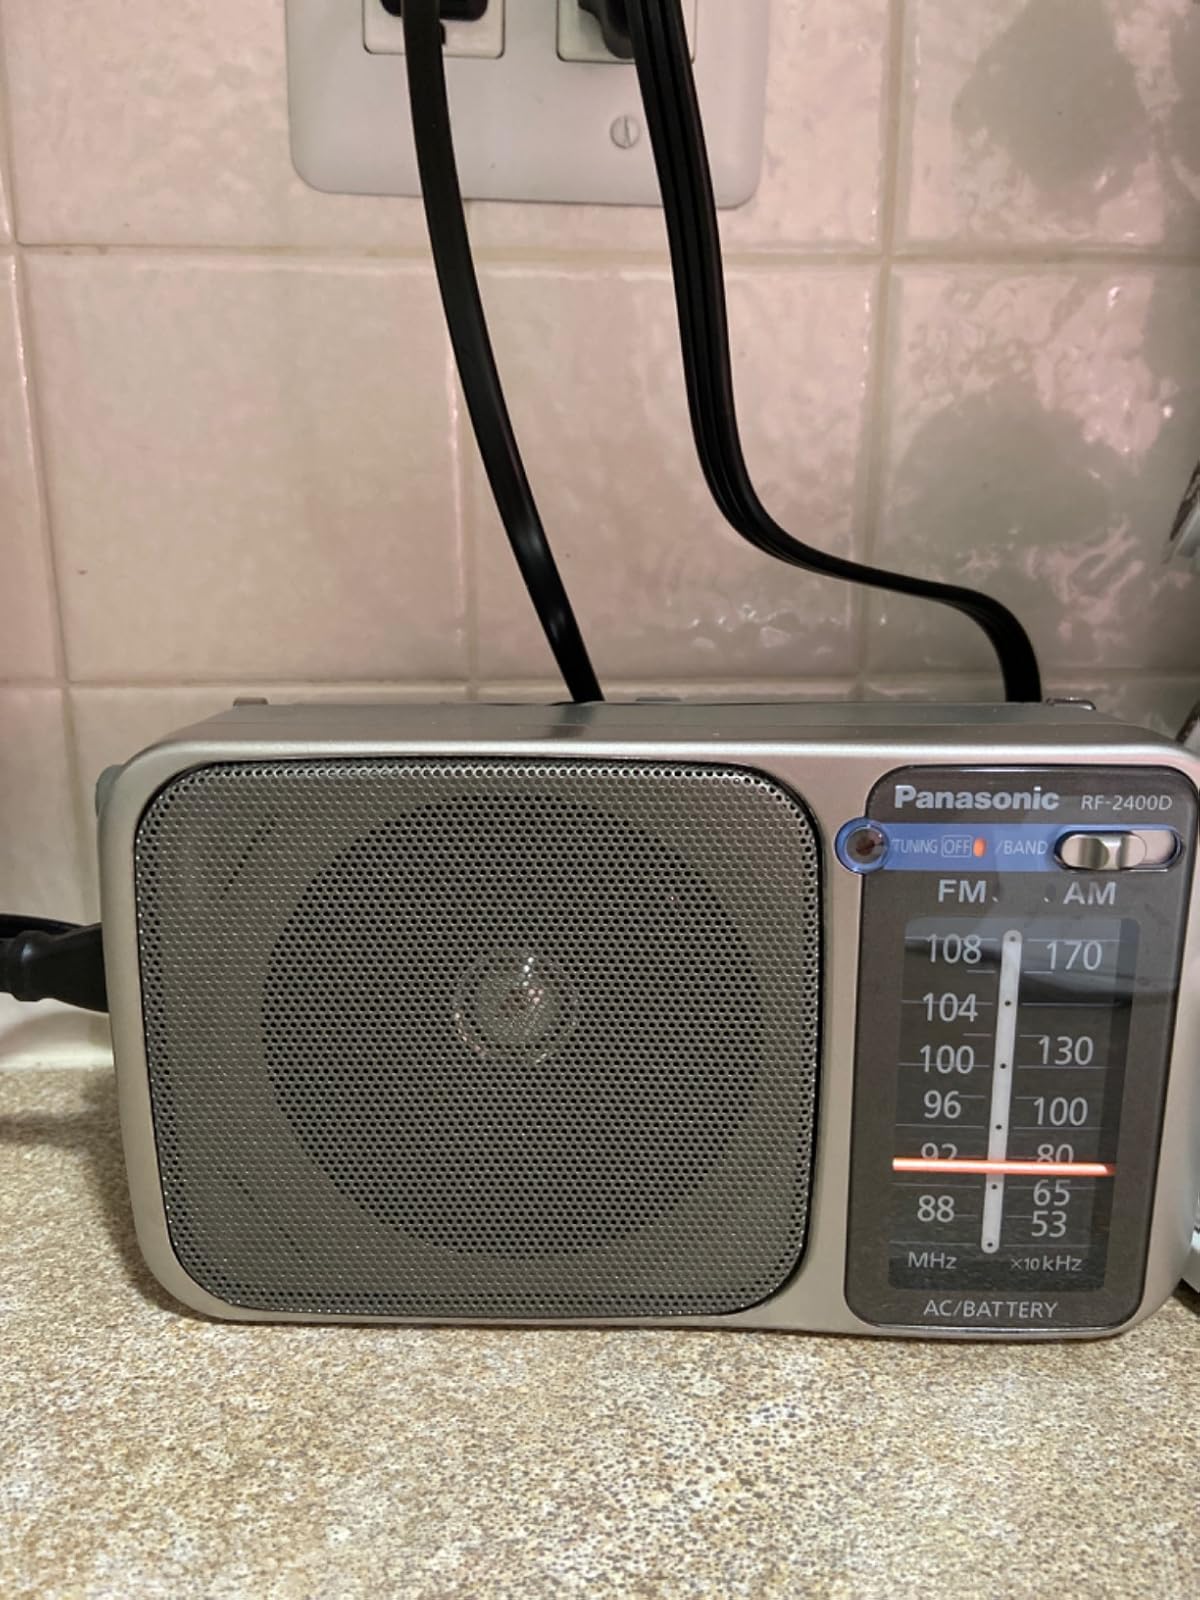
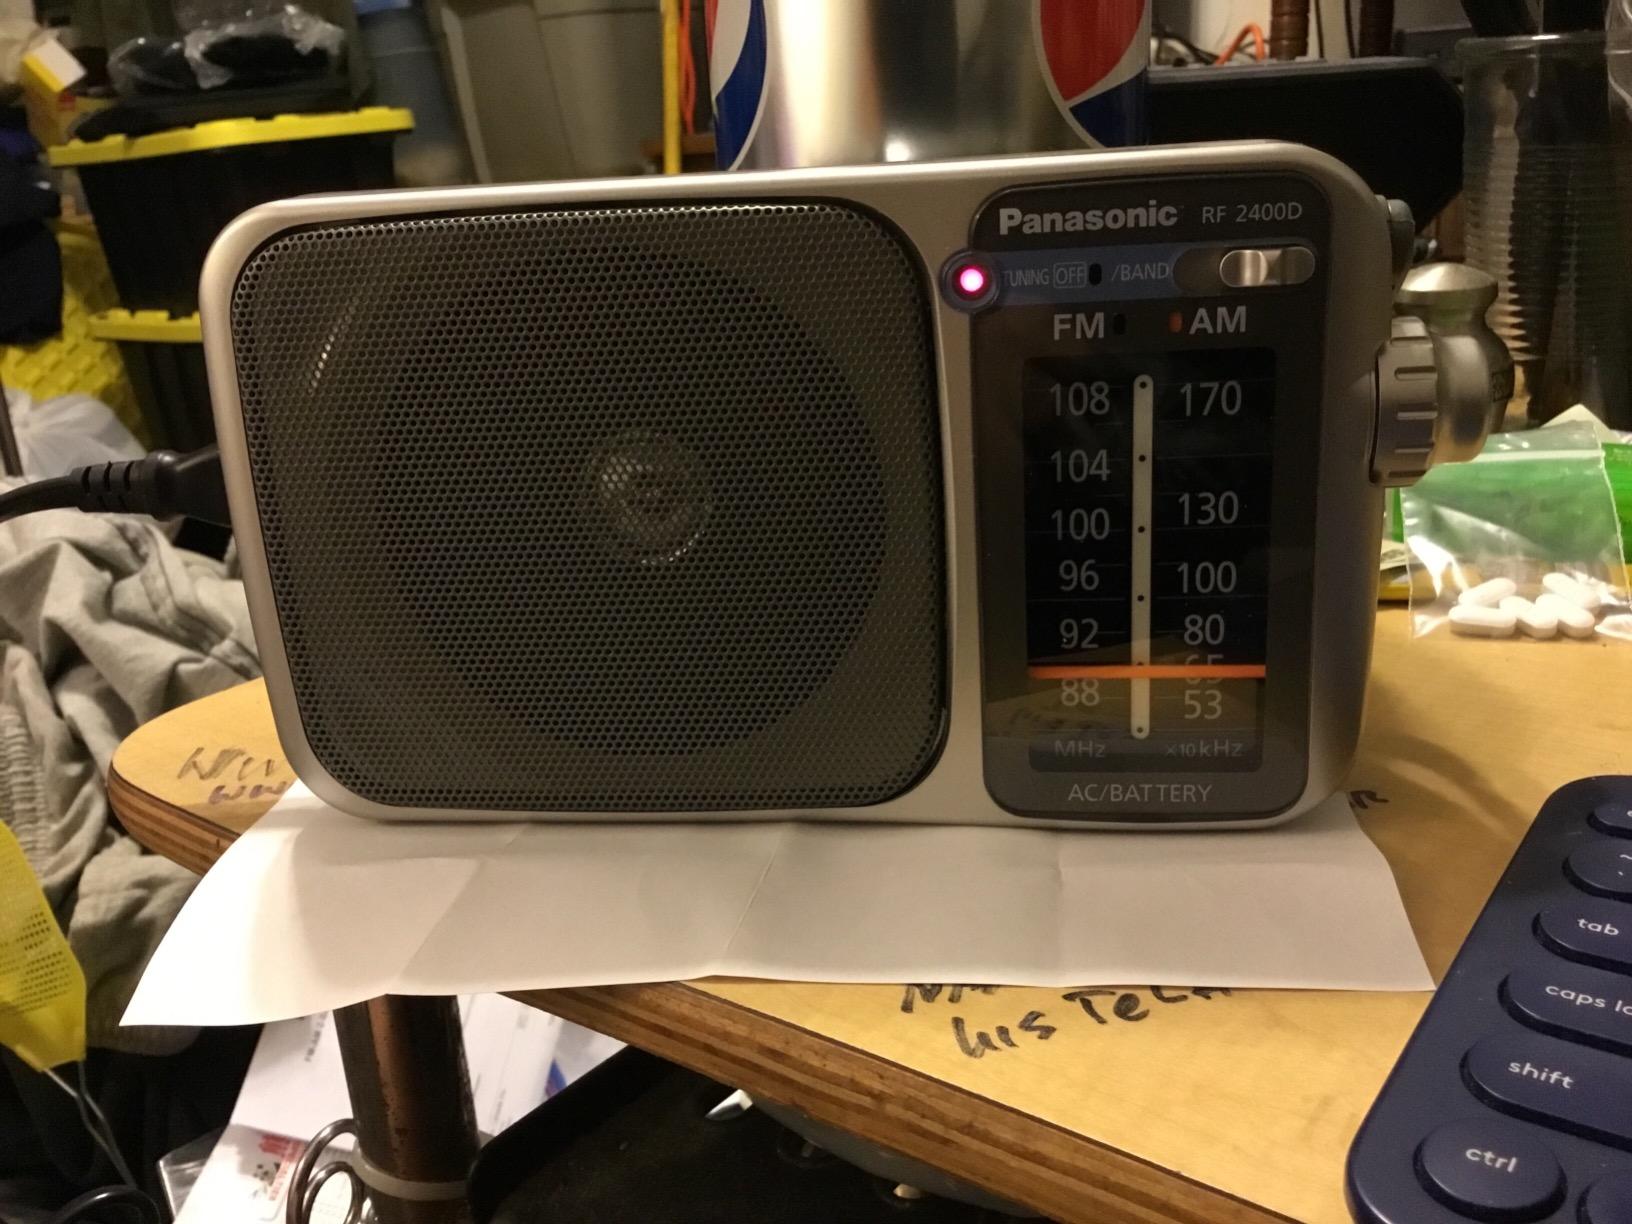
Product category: radio
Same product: yes